Suzanne de Court

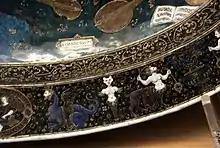
Signature on a platter in the Waddesdon Bequest, British Museum

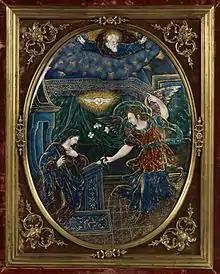
Oval Plaque with the Annunciation, Walters Art Museum

Suzanne de Court ("fl." 1600) was a French enamel painter in the Limoges workshops, probably running a workshop of some size producing pieces of the highest quality. She was the only identifiable woman signing Limoges pieces, though this may be in her capacity as owner of the workshop; only one other female enamel painter is recorded in the period. None of her work is dated but she is thought to have been active between (at the widest) 1575 and 1625, especially around 1600, and was very possibly the daughter of Jean de Court (fl. 1550–1600), from a dynasty of Limoges painters.